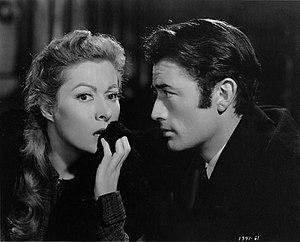
La Vallée du jugement est un film américain réalisé par Tay Garnett, sorti en 1945.